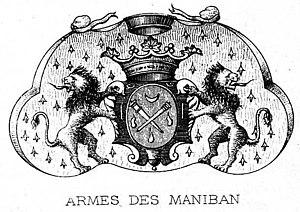
Armes de la famille de Busca-Maniban, par Paul Benouville. Illustration de l’ouvrage de Ph. Lauzun «
Mansencôme est une commune française située dans le département du Gers en région Occitanie.